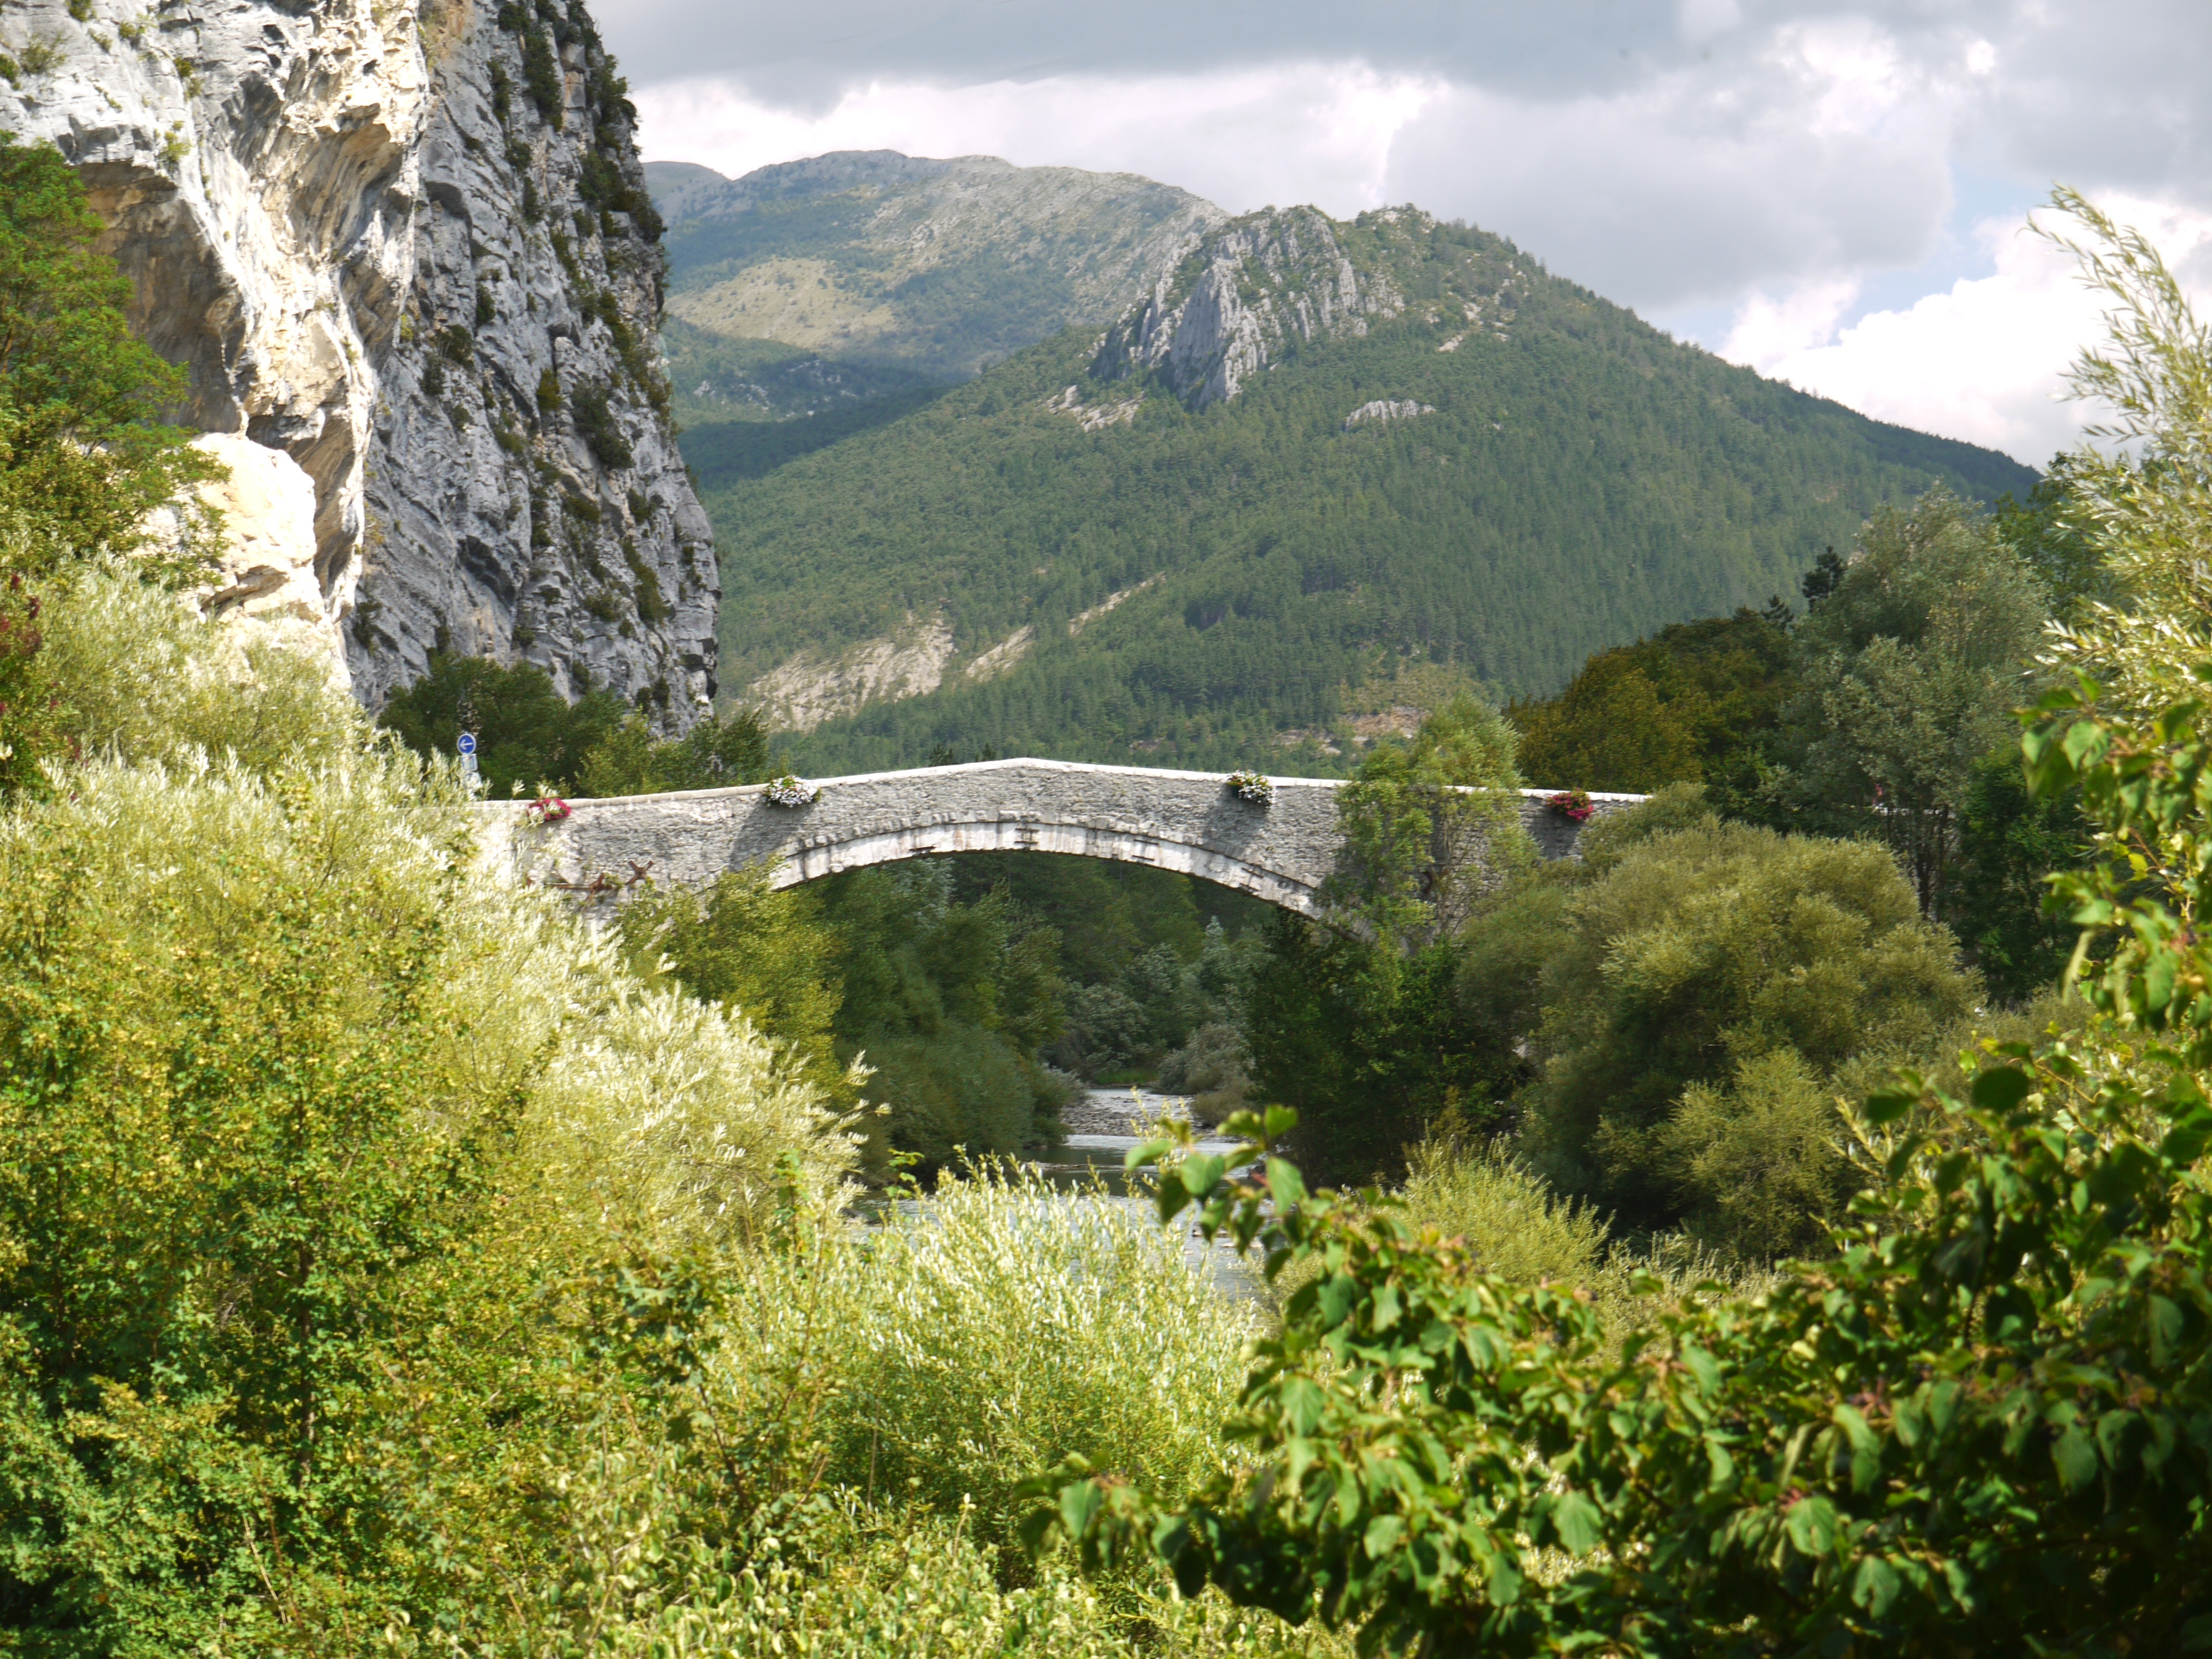
mountain, architecture, sun, trail, bridge, old, river, mountain range, france, arch, reservoir, sunny, mountains, provence, diamond, department, historically, verdon, stone bridge, old bridge, mountain pass, 15 century, castellane, alpes de haute provence, mountainous landforms, nonbuilding structure